Answer in natural language. How many Televisions are visible in the scene? Choose between the following options: 4, 5, 1, 1 or 3
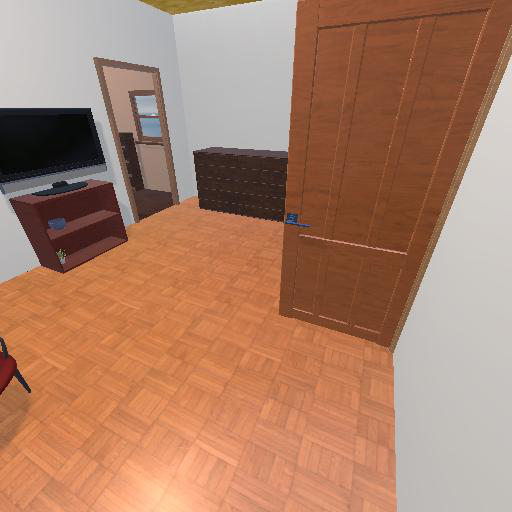
<answer>1</answer>